Wide Open Spaces (1924 film)

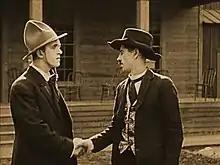
Stan Laurel And George Rowe in "Wide Open Spaces"

Wide Open Spaces is a 1924 American silent comedy film starring Stan Laurel. It is a parody of the 1923 film "Wild Bill Hickok" and its original title was "Wild Bill Hiccough". Gabriel Goober thwarts a stagecoach robbery by Jack McQueen and his gang.